Answer in natural language. How many TVStands are visible in the scene? Choose between the following options: 0, 1, 3, 4 or 2
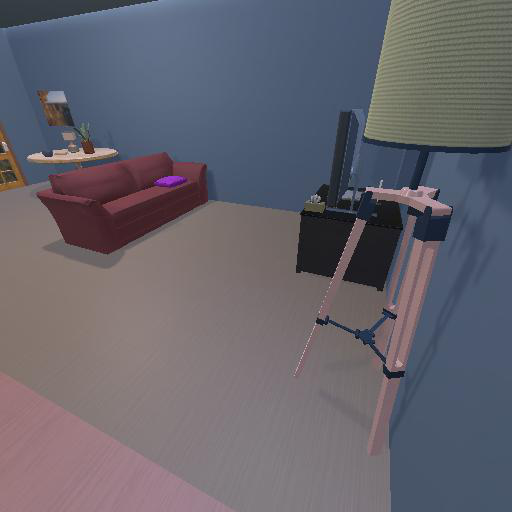
<answer>1</answer>